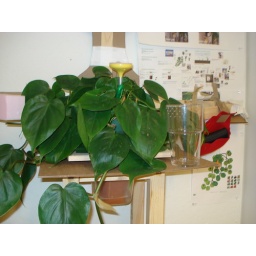
The transformed cup by the plant